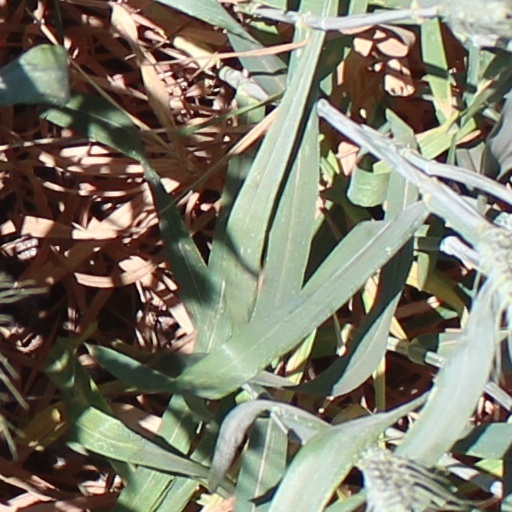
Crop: wheat